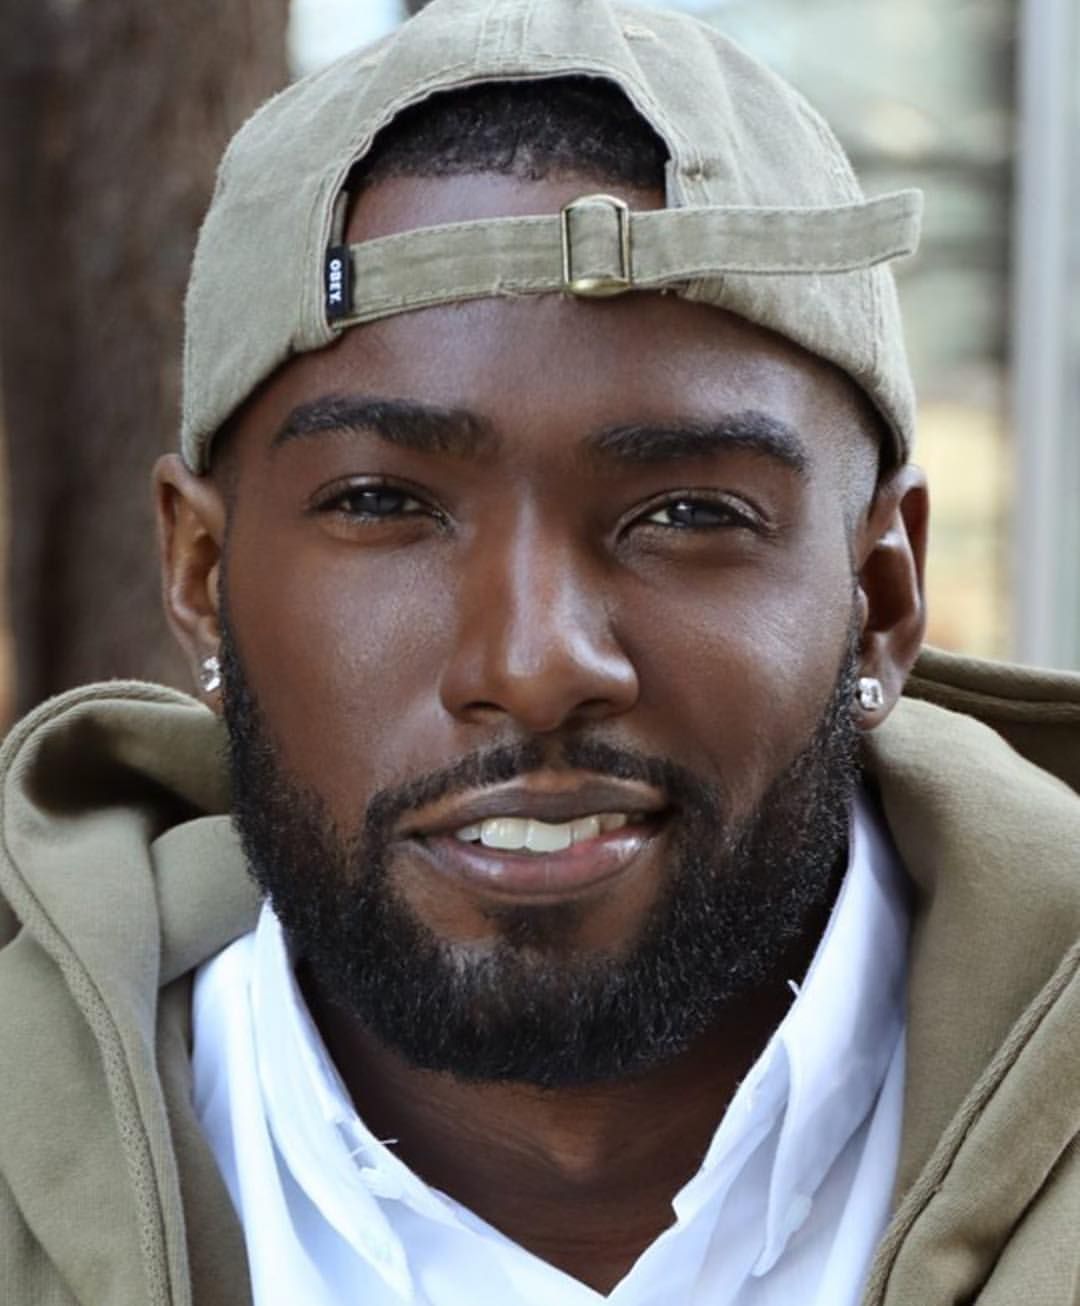
Label: Colored